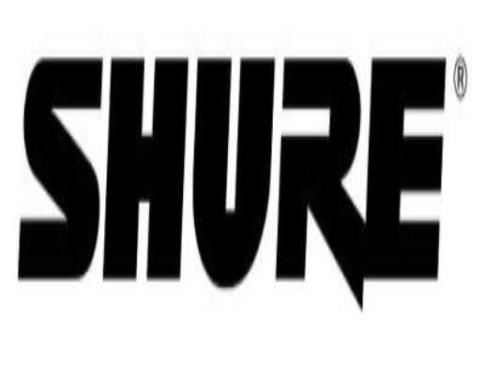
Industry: Clothes